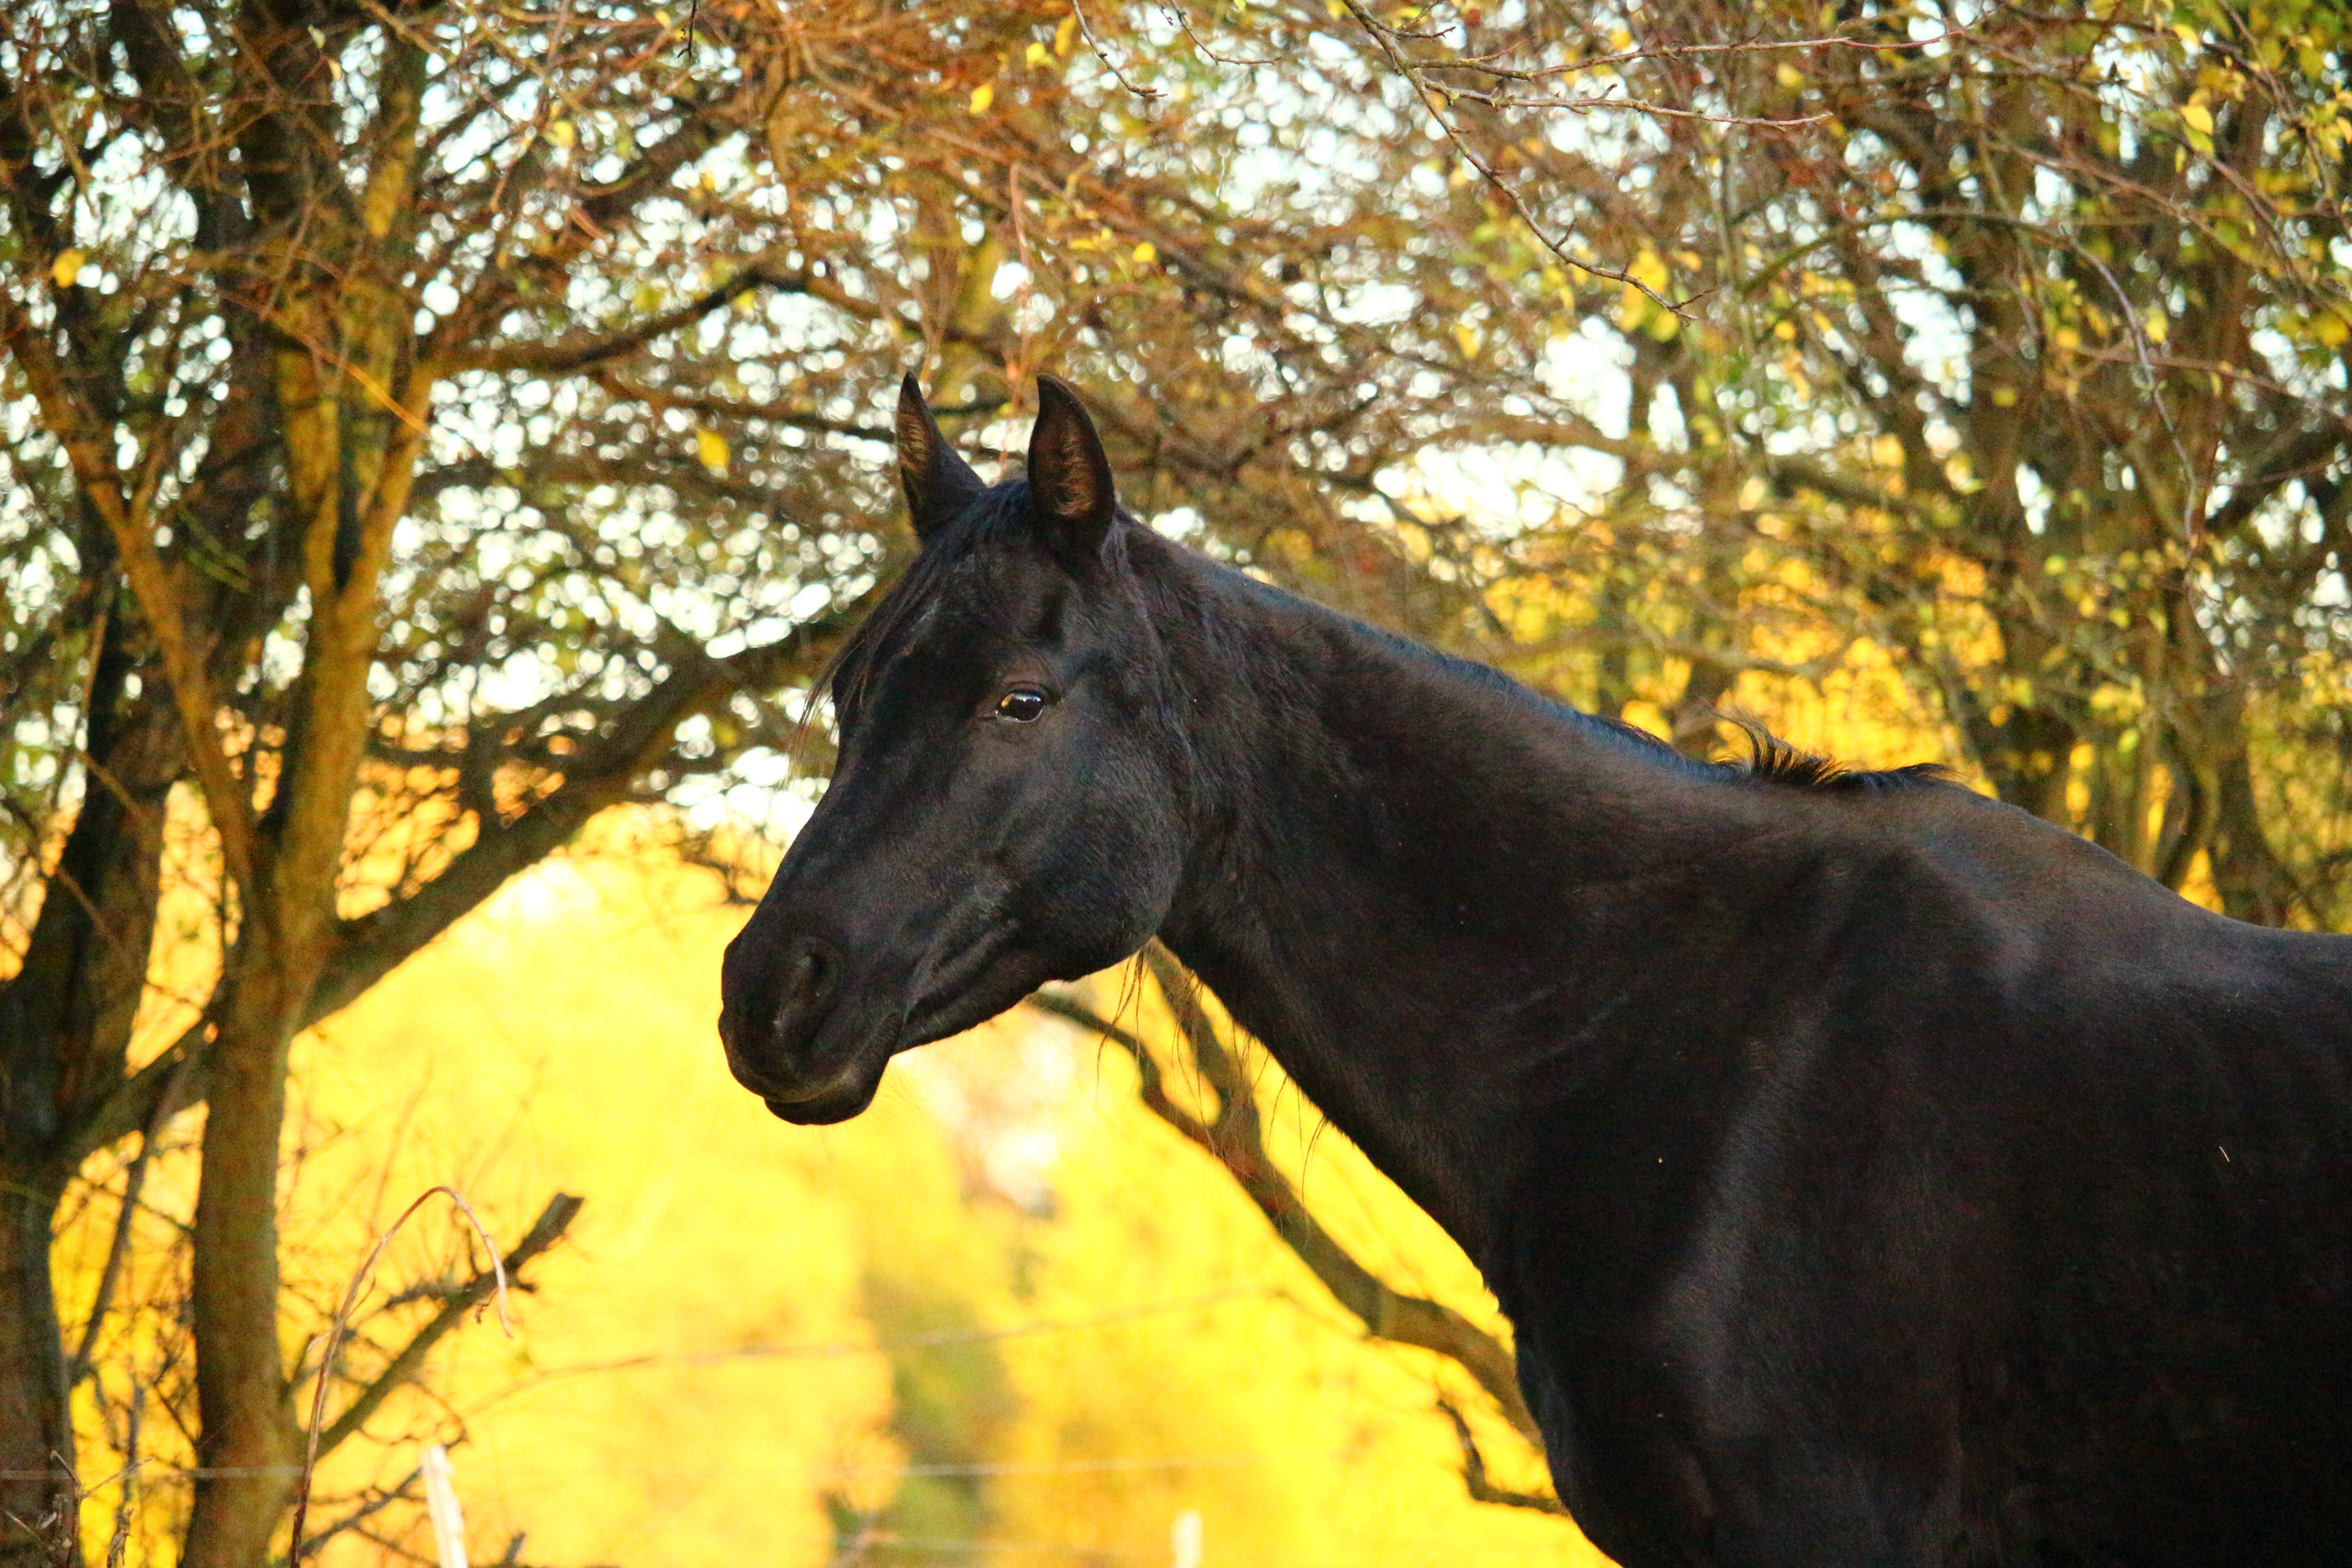
horse, autumn, mammal, stallion, mare, rap, fall foliage, horse head, thoroughbred arabian, pferdeportrait, horse like mammal, mustang horse, animal sports